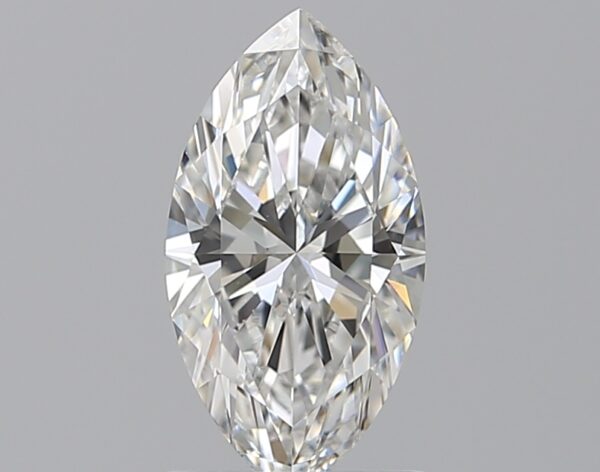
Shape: marquise
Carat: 1
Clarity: VS1
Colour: F
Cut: EX
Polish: EX
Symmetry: EX
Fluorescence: N
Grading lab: GIA
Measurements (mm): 9.96 x 5.24 x 3.27